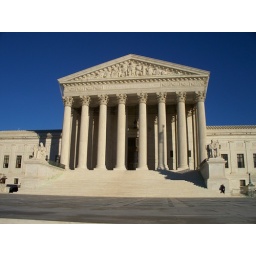
Awesome in a quite literal sense; note the sense of scale using the person standing to the right.